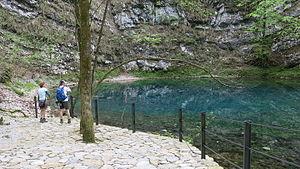
La Jezernica est la plus petite rivière de Slovénie. Née dans les karsts du Lac Sauvage, elle se jete dans l'Idrijca, dans le bassin versant du fleuve l'Isonzo, après un parcours de 55 mètres.